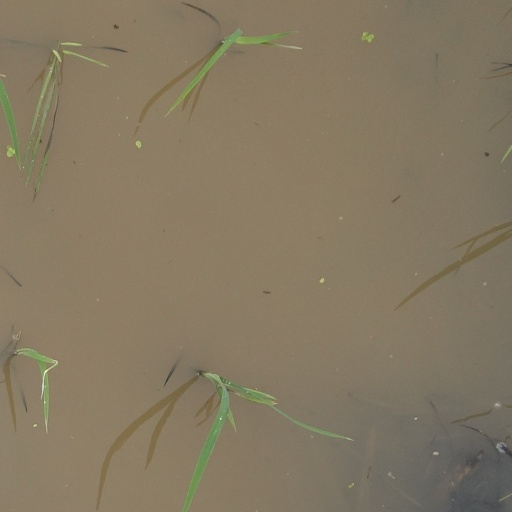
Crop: rice